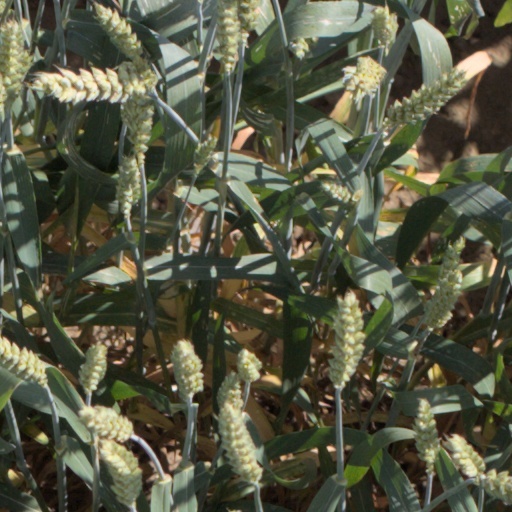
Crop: wheat